The Angels (Australian band)

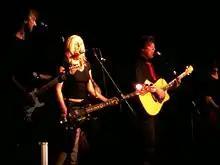
Doc Neeson's Angels, Baghdad, October 2007. With Neeson are Sarah Graye on bass guitar, Mitch Hutchinson on guitar, Dave Leslie on guitar and Mick Skelton on drums. They played on the Tour de Force for Australian service personnel in Afghanistan, Iraq and Kuwait.

The international version of "Beyond Salvation" had only included four new tracks, three of these appeared on the Australian form of the album, which was released in February 1990 via Mushroom Records. It also had eight new tracks, all produced by Manning, not available on the international format. In June of that year "Beyond Salvation" became the Angels' first and only No. 1 album in Australia, where it remained in the top 100 for 38 weeks and was certified platinum for shipment of 70,000 units. In New Zealand, in September, it reached No. 3 – their highest-charting album there.